Innisai Mazhai

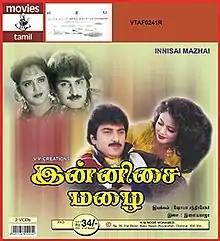
VCD cover

Innisai Mazhai is a 1992 Indian Tamil-language romantic musical film directed by Shoba Chandrasekhar and produced by her son Joseph Vijay. The film stars Neeraj, Parveen, Vivek and newcomer Sudhakar. It was released on 12 April 1992, and failed at the box office.